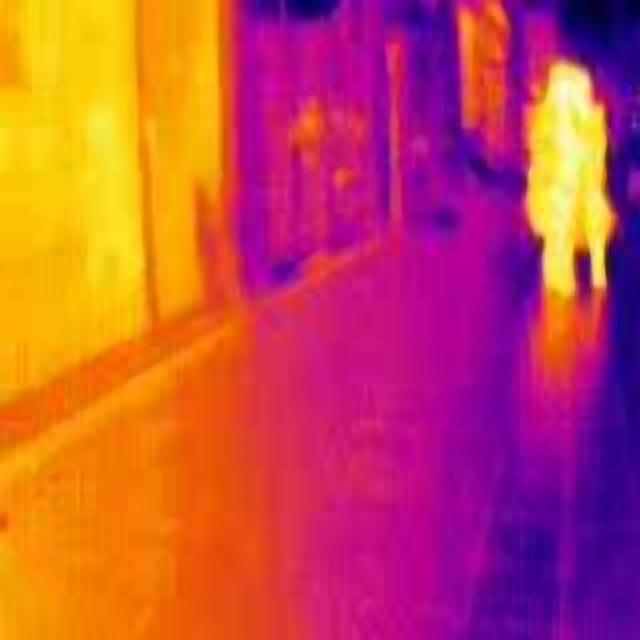
Detected objects:
label: person
label: person